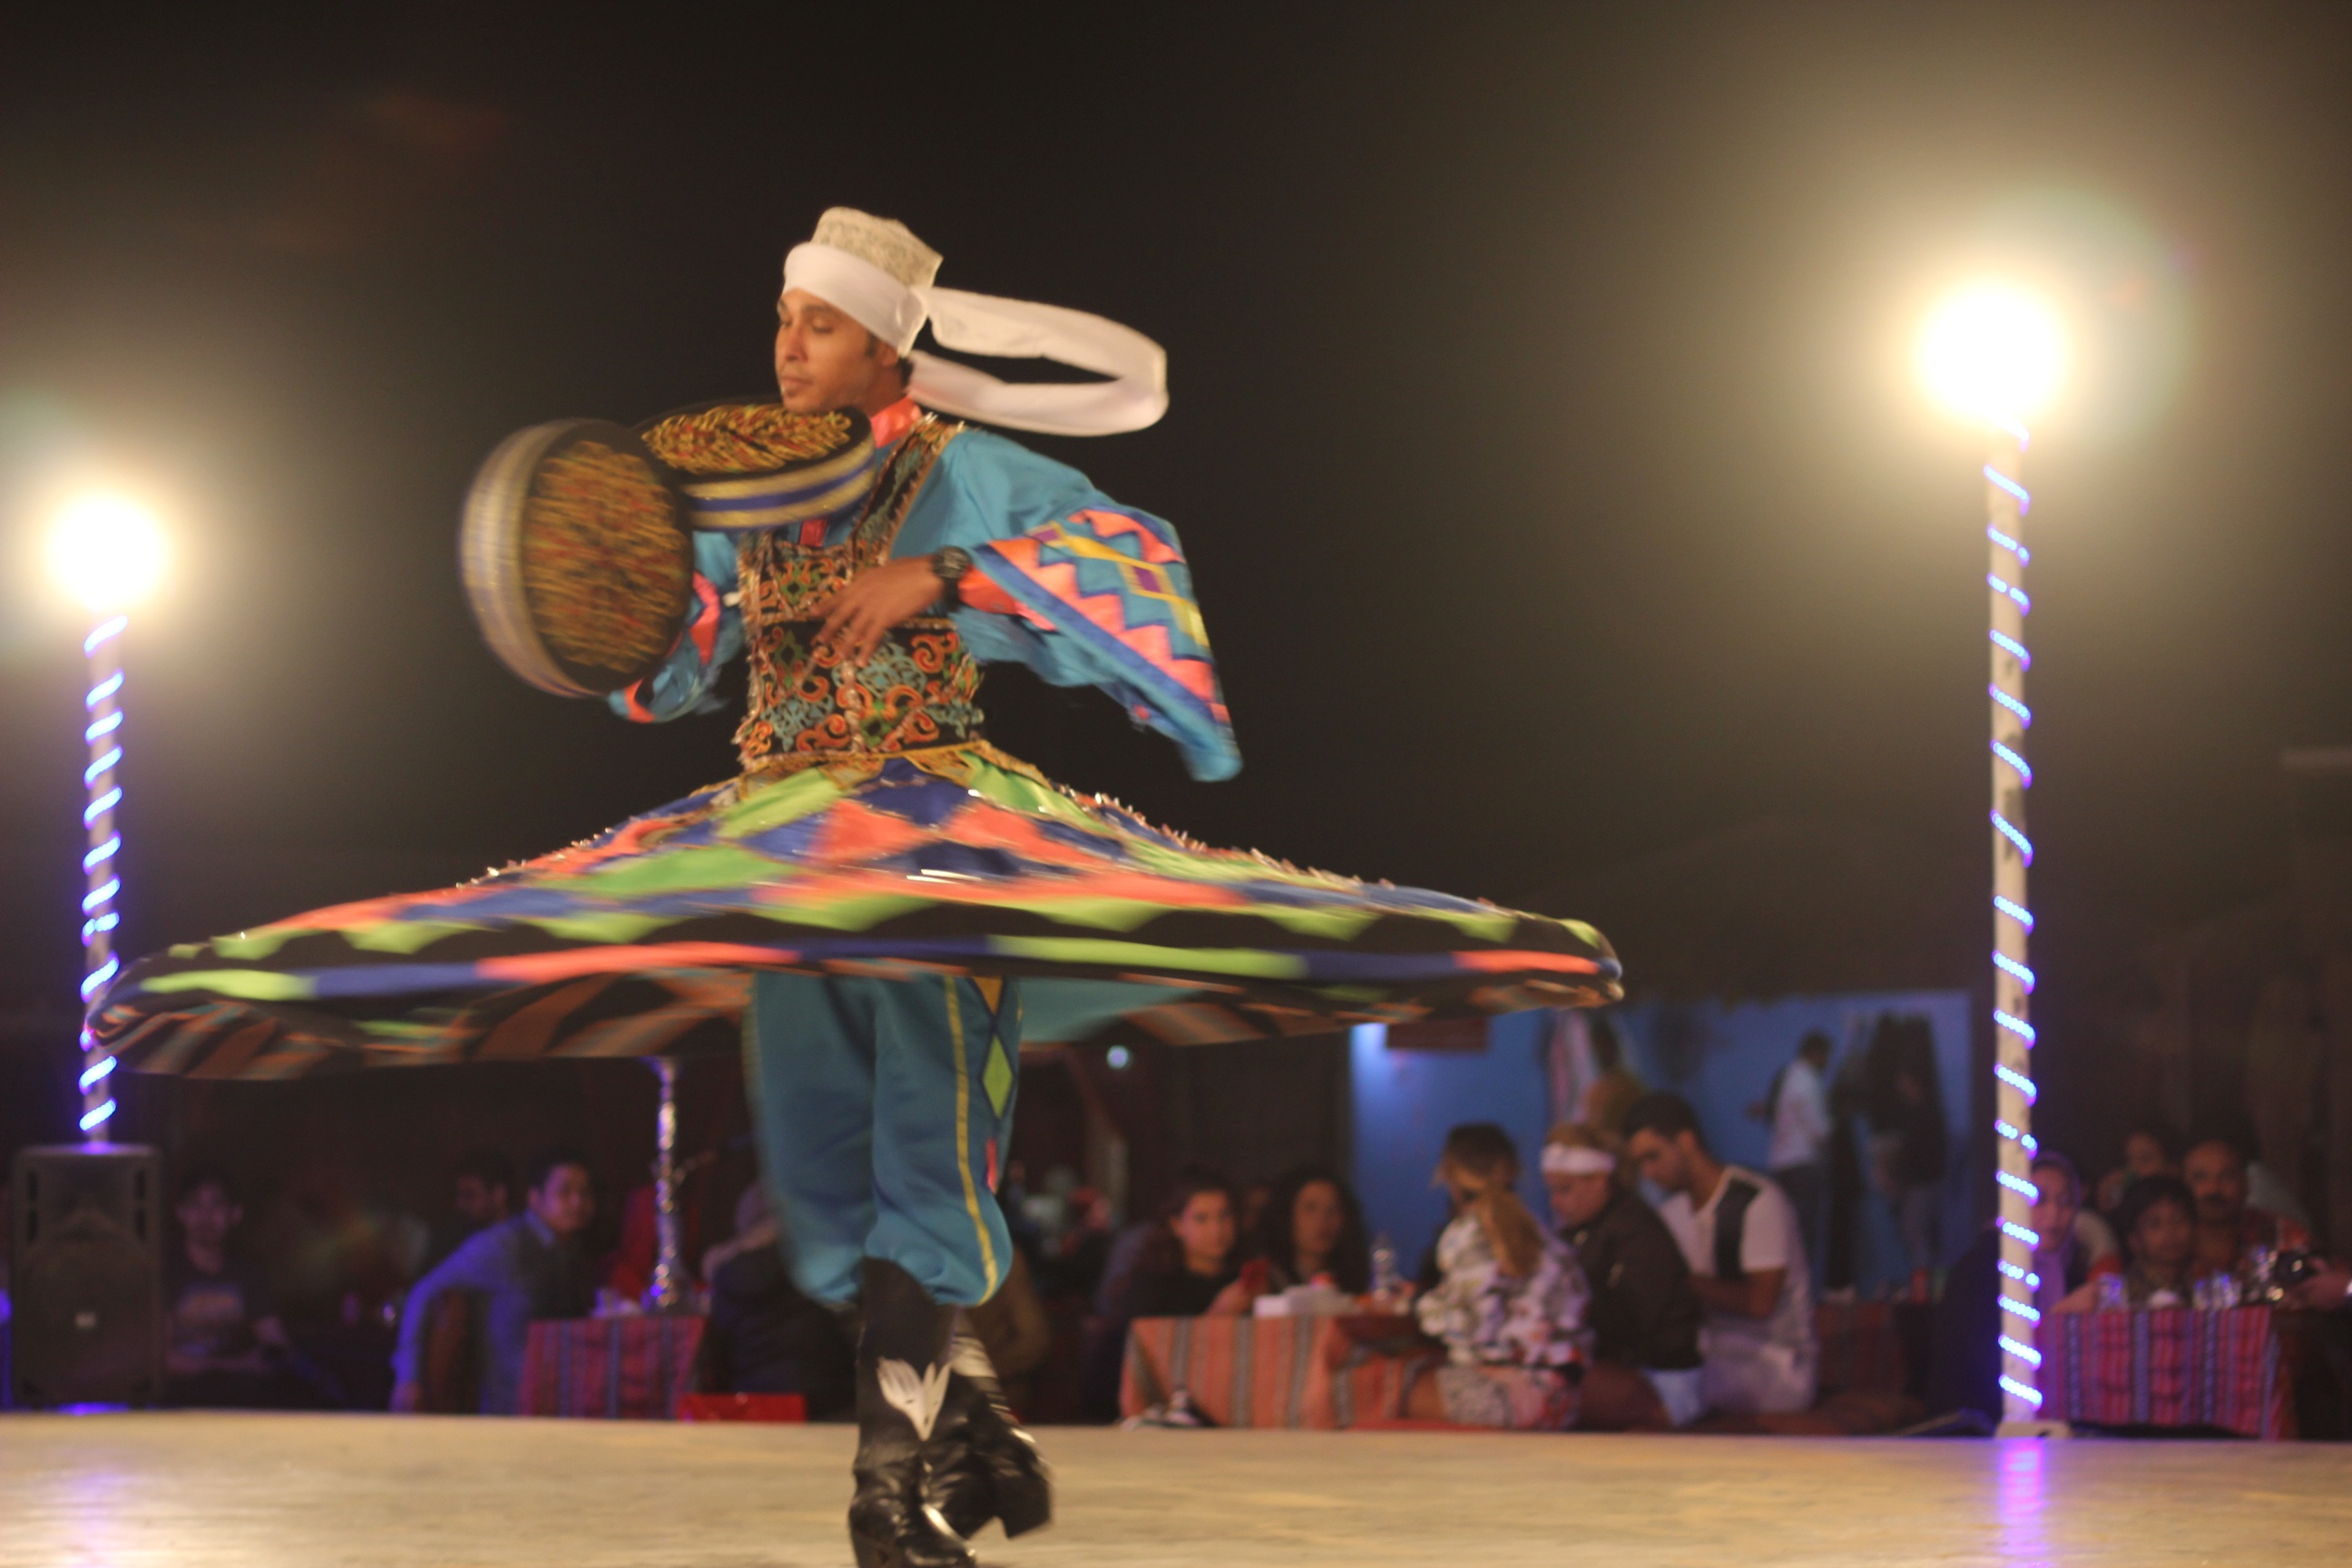
dance, movement, performance art, stage, performance, culture, dancing, event, traditional, entertainment, performing arts, sufism, musical theatre